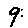
Label: 9